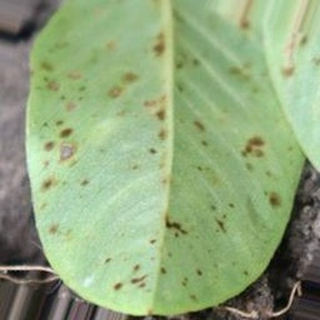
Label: groundnut_rust